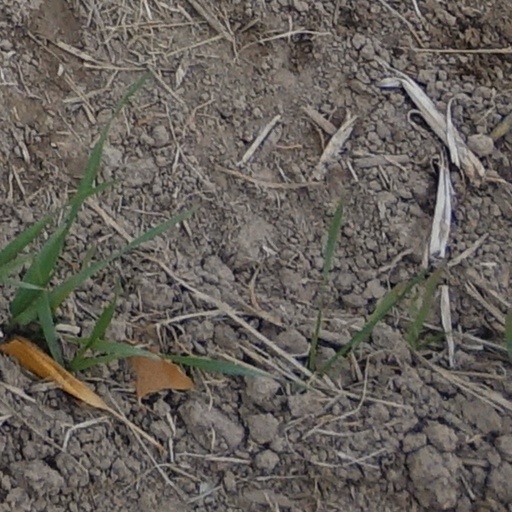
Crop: wheat